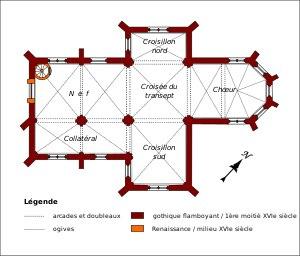
L'église Notre-Dame d'Armancourt est une église catholique située à Armancourt, dans le département de l'Oise. Elle a été construite en plusieurs étapes entre le second quart du XVIᵉ siècle et le début XVIIᵉ siècle, dans le style gothique flamboyant. Contrairement à l'usage général, la nef a été construite avant le chœur, dont les fenêtres en plein cintre annoncent la Renaissance. Le portail occidental est également de style Renaissance, ce qui donne à penser qu'il a été ajouté après coup. C'est peut-être également le cas des voûtes du collatéral, où l'on voit gravée la date de 1614. L'église se remarque par sa situation pittoresque, son homogénéité relative, son appareil solide en pierre de taille, et par son plan dissymétrique. Il ne comporte qu'un unique collatéral, au sud, mais le transept déborde autant au sud qu'au nord, car son bras méridional est d'autant plus profond que le collatéral est large. Cependant, l'église est de faible intérêt architectural, et ses seuls éléments de décoration sont le portail, les réseaux de certaines fenêtres, et certaines clés de voûte.